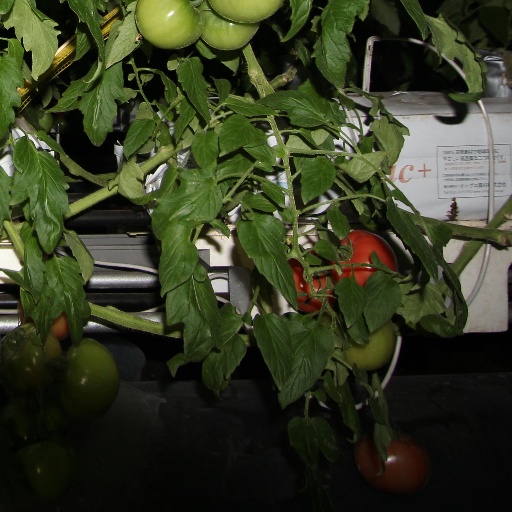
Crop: tomato